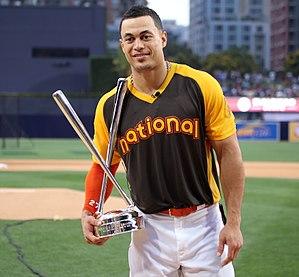
Le concours de coups de circuit ou concours de circuits est une compétition présentée annuellement par la Ligue majeure de baseball. Présentée dans le cadre du match des étoiles de la Ligue majeure de baseball, généralement le jour précédent, il s'agit d'une compétition regroupant des joueurs de baseball qui tentent de réussir le plus grand nombre de coups de circuit.
Giancarlo Cruz Michael Stanton, né le 8 novembre 1989 à Los Angeles, Californie, États-Unis, est un joueur de champ extérieur des Yankees de New York de la Ligue majeure de baseball.